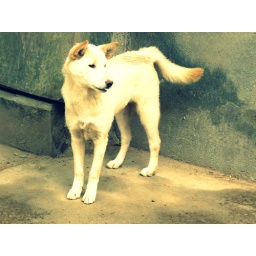
A cute stray dog in china(: